Central Congregational Church (Dallas)

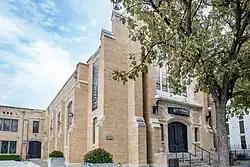
Central Congregational Church in 2022

Central Congregational Church (now known as City Church International) is a historic church building at 1530 N. Carroll in Dallas, Texas.